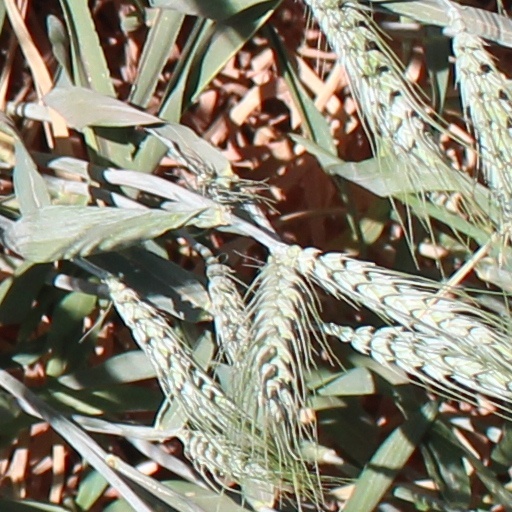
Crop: wheat